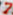
Number: 7